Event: Ecuador Earthquake
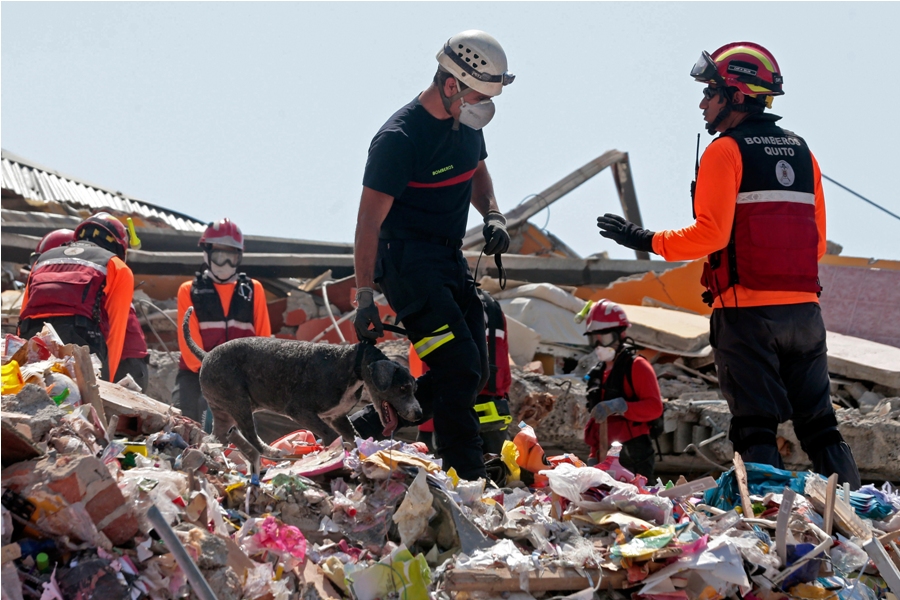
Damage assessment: damage